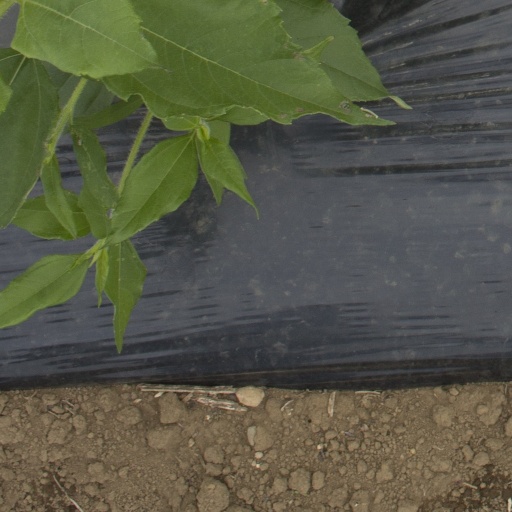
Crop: Jerusalem artichoke